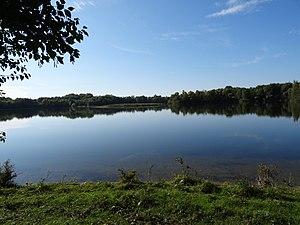
Ancienne gravière de la Plaine de Sorques. (Montigny-sur-Loing, Seine-et-Marne, région Île-de-France).
La plaine de Sorques, située en Île-de-France sur le terrain d'une ancienne carrière, est une zone protégée, située sur la commune française de Montigny-sur-Loing.